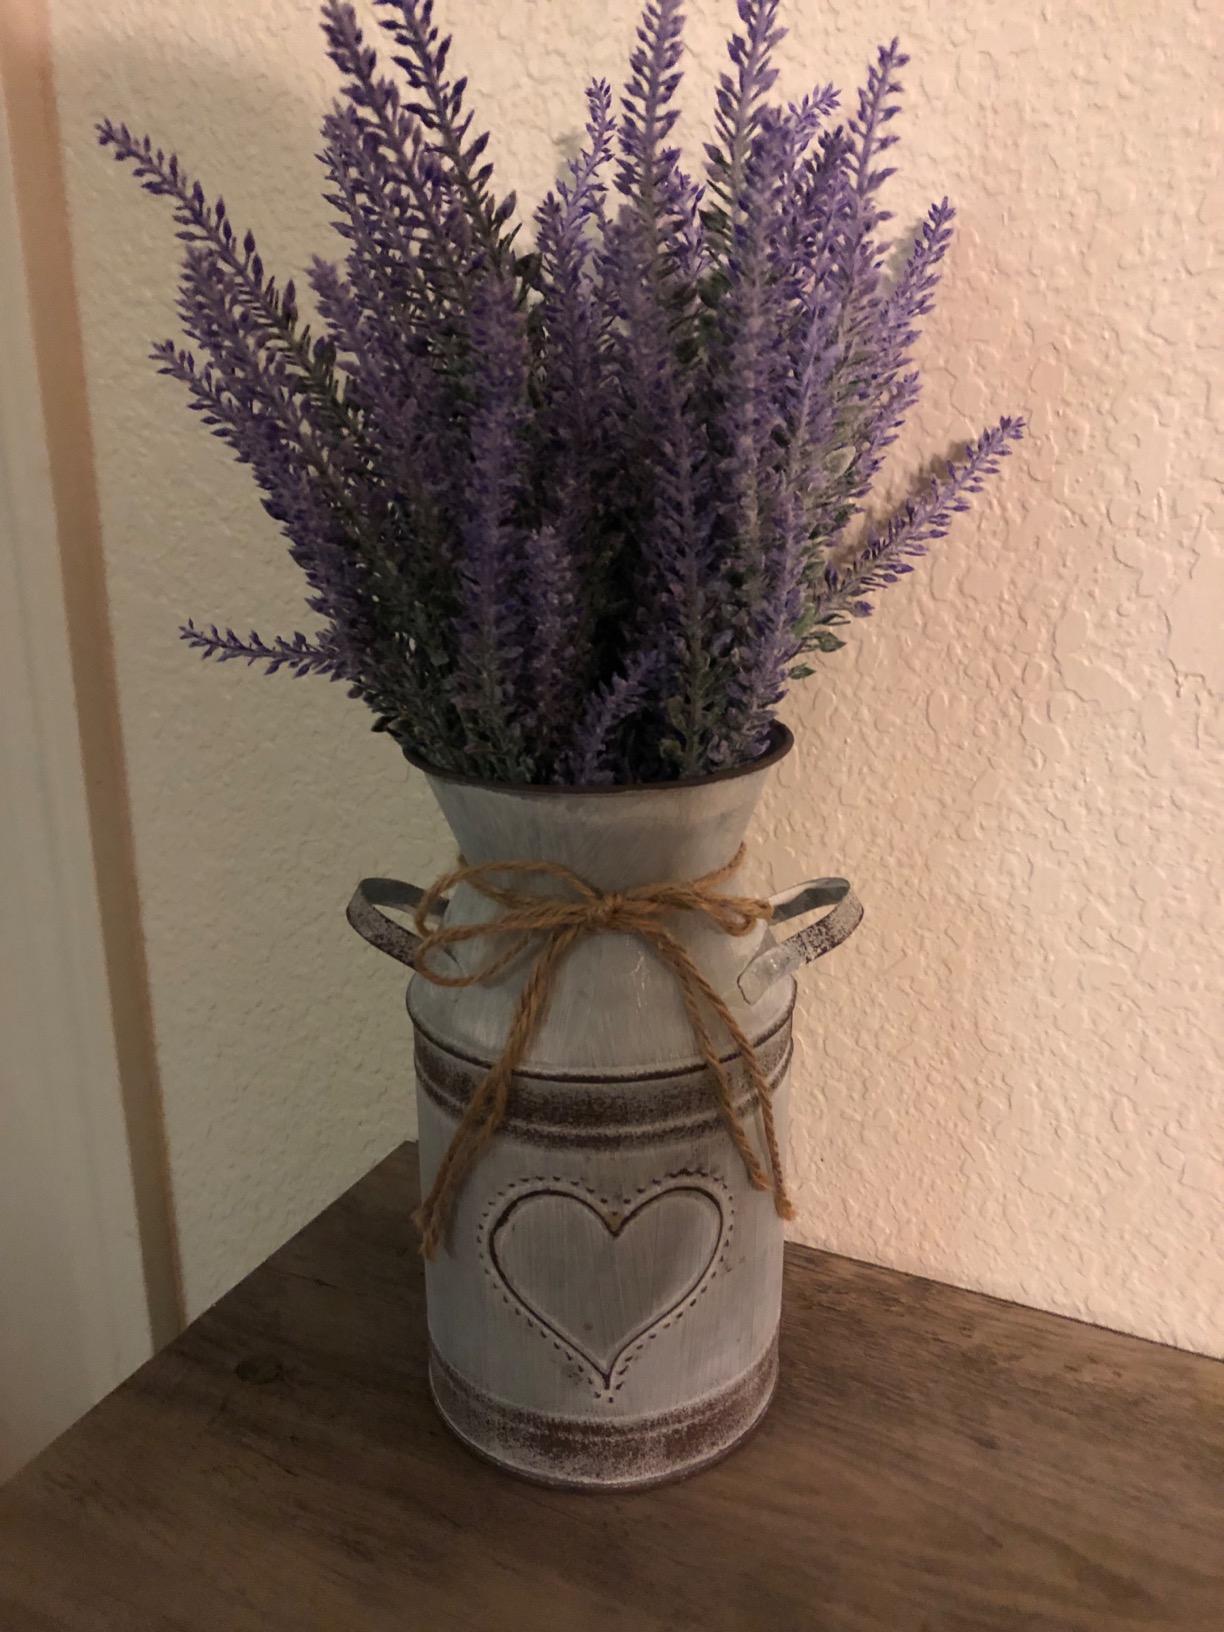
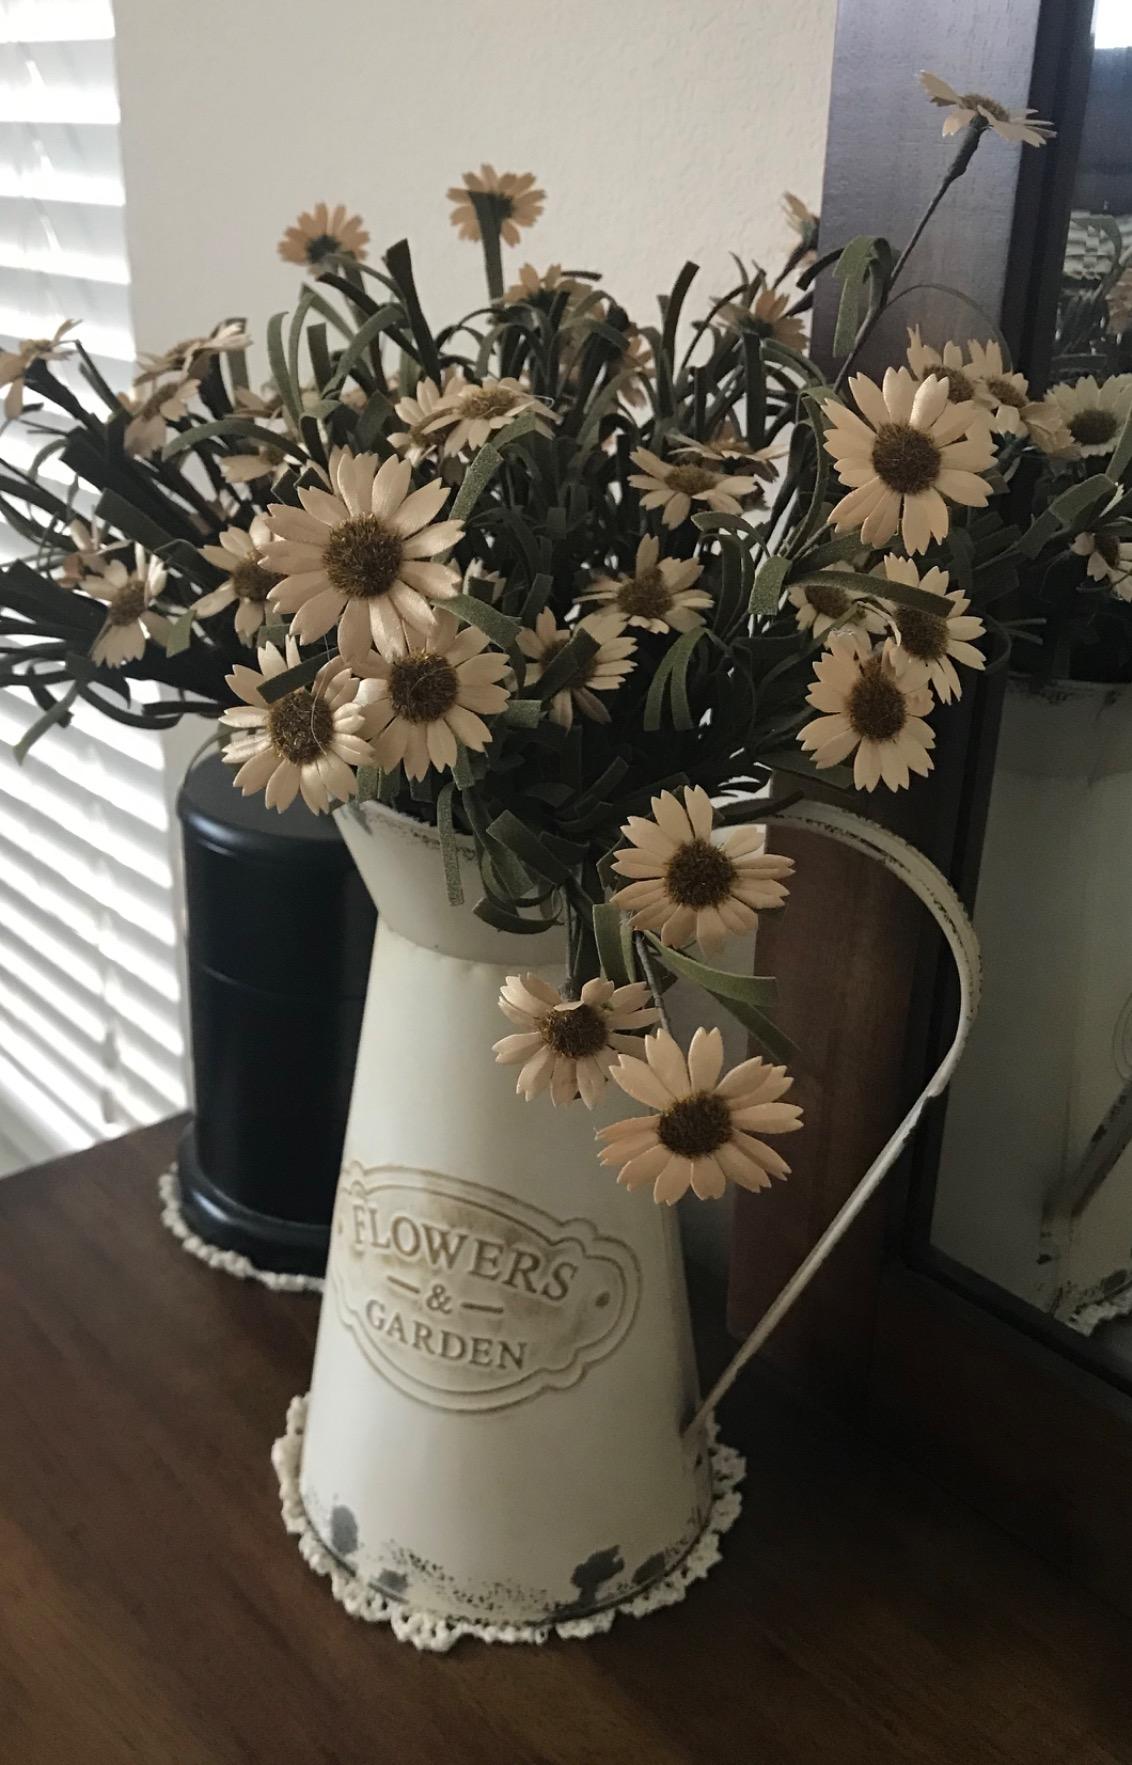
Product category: vase
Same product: no